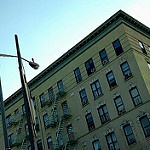
Label: buildings